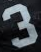
Number: 3